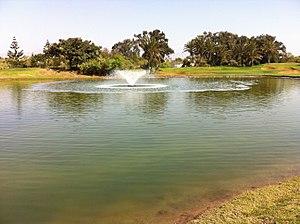
Comme toute activité humaine, la pratique du golf, comme la construction et l’entretien de terrains de golf génèrent des impacts environnementaux. Ces impacts sont notamment liés à la production et à la fin de vie des matériels utilisés pour le jeu ou l'entretien des terrains, aux moyens de transport utilisés pour les déplacements des pratiquants et employés, mais aussi aux terrains de golf et à leur gestion. Cette activité, sportive et de loisir, semble être de celles qui mobilisent le plus de ressources naturelles. Elle disperse dans l’environnement des quantités importantes d’intrants. Mais selon ses promoteurs, un terrain de golf peut aussi parfois présenter des aspects positifs pour l'environnement.